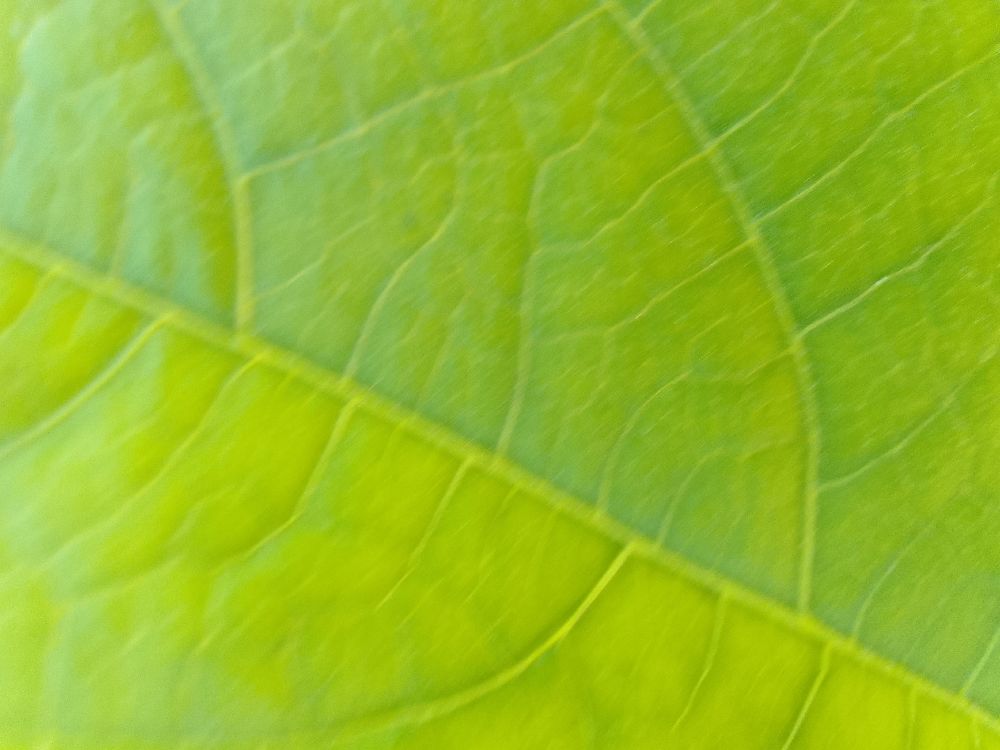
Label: healthy